California Area School District

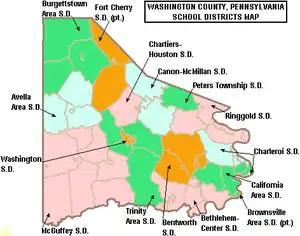

The California Area School District is a small public school district serving the boroughs of Allenport, California, Coal Center, Elco, Long Branch and Roscoe and West Pike Run Township in Washington County, Pennsylvania. A portion of the borough of West Brownsville is also within the district's boundaries. The district was formed in 1948 with the jointure of the California Community School District and the East Pike Run Township School District. For a few years in the early 1950s California Area was in a jointure with Centerville Schools, with long-term plans to build a single high school, but Centerville withdrew from the jointure. California Area School District encompasses approximately . It is among the smallest districts in Pennsylvania. According to the 2000 federal census, it serves a resident population of 10,705. In 2009, the district residents' per capita income was $15,577, while the median family income was just $39,225. The district maintains a strong affiliation with California University of PA which includes a professional development program, as well as counselor and principal internships.